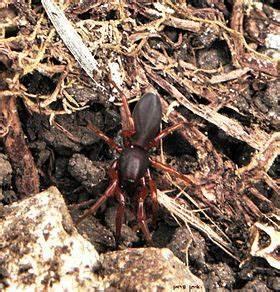
spider